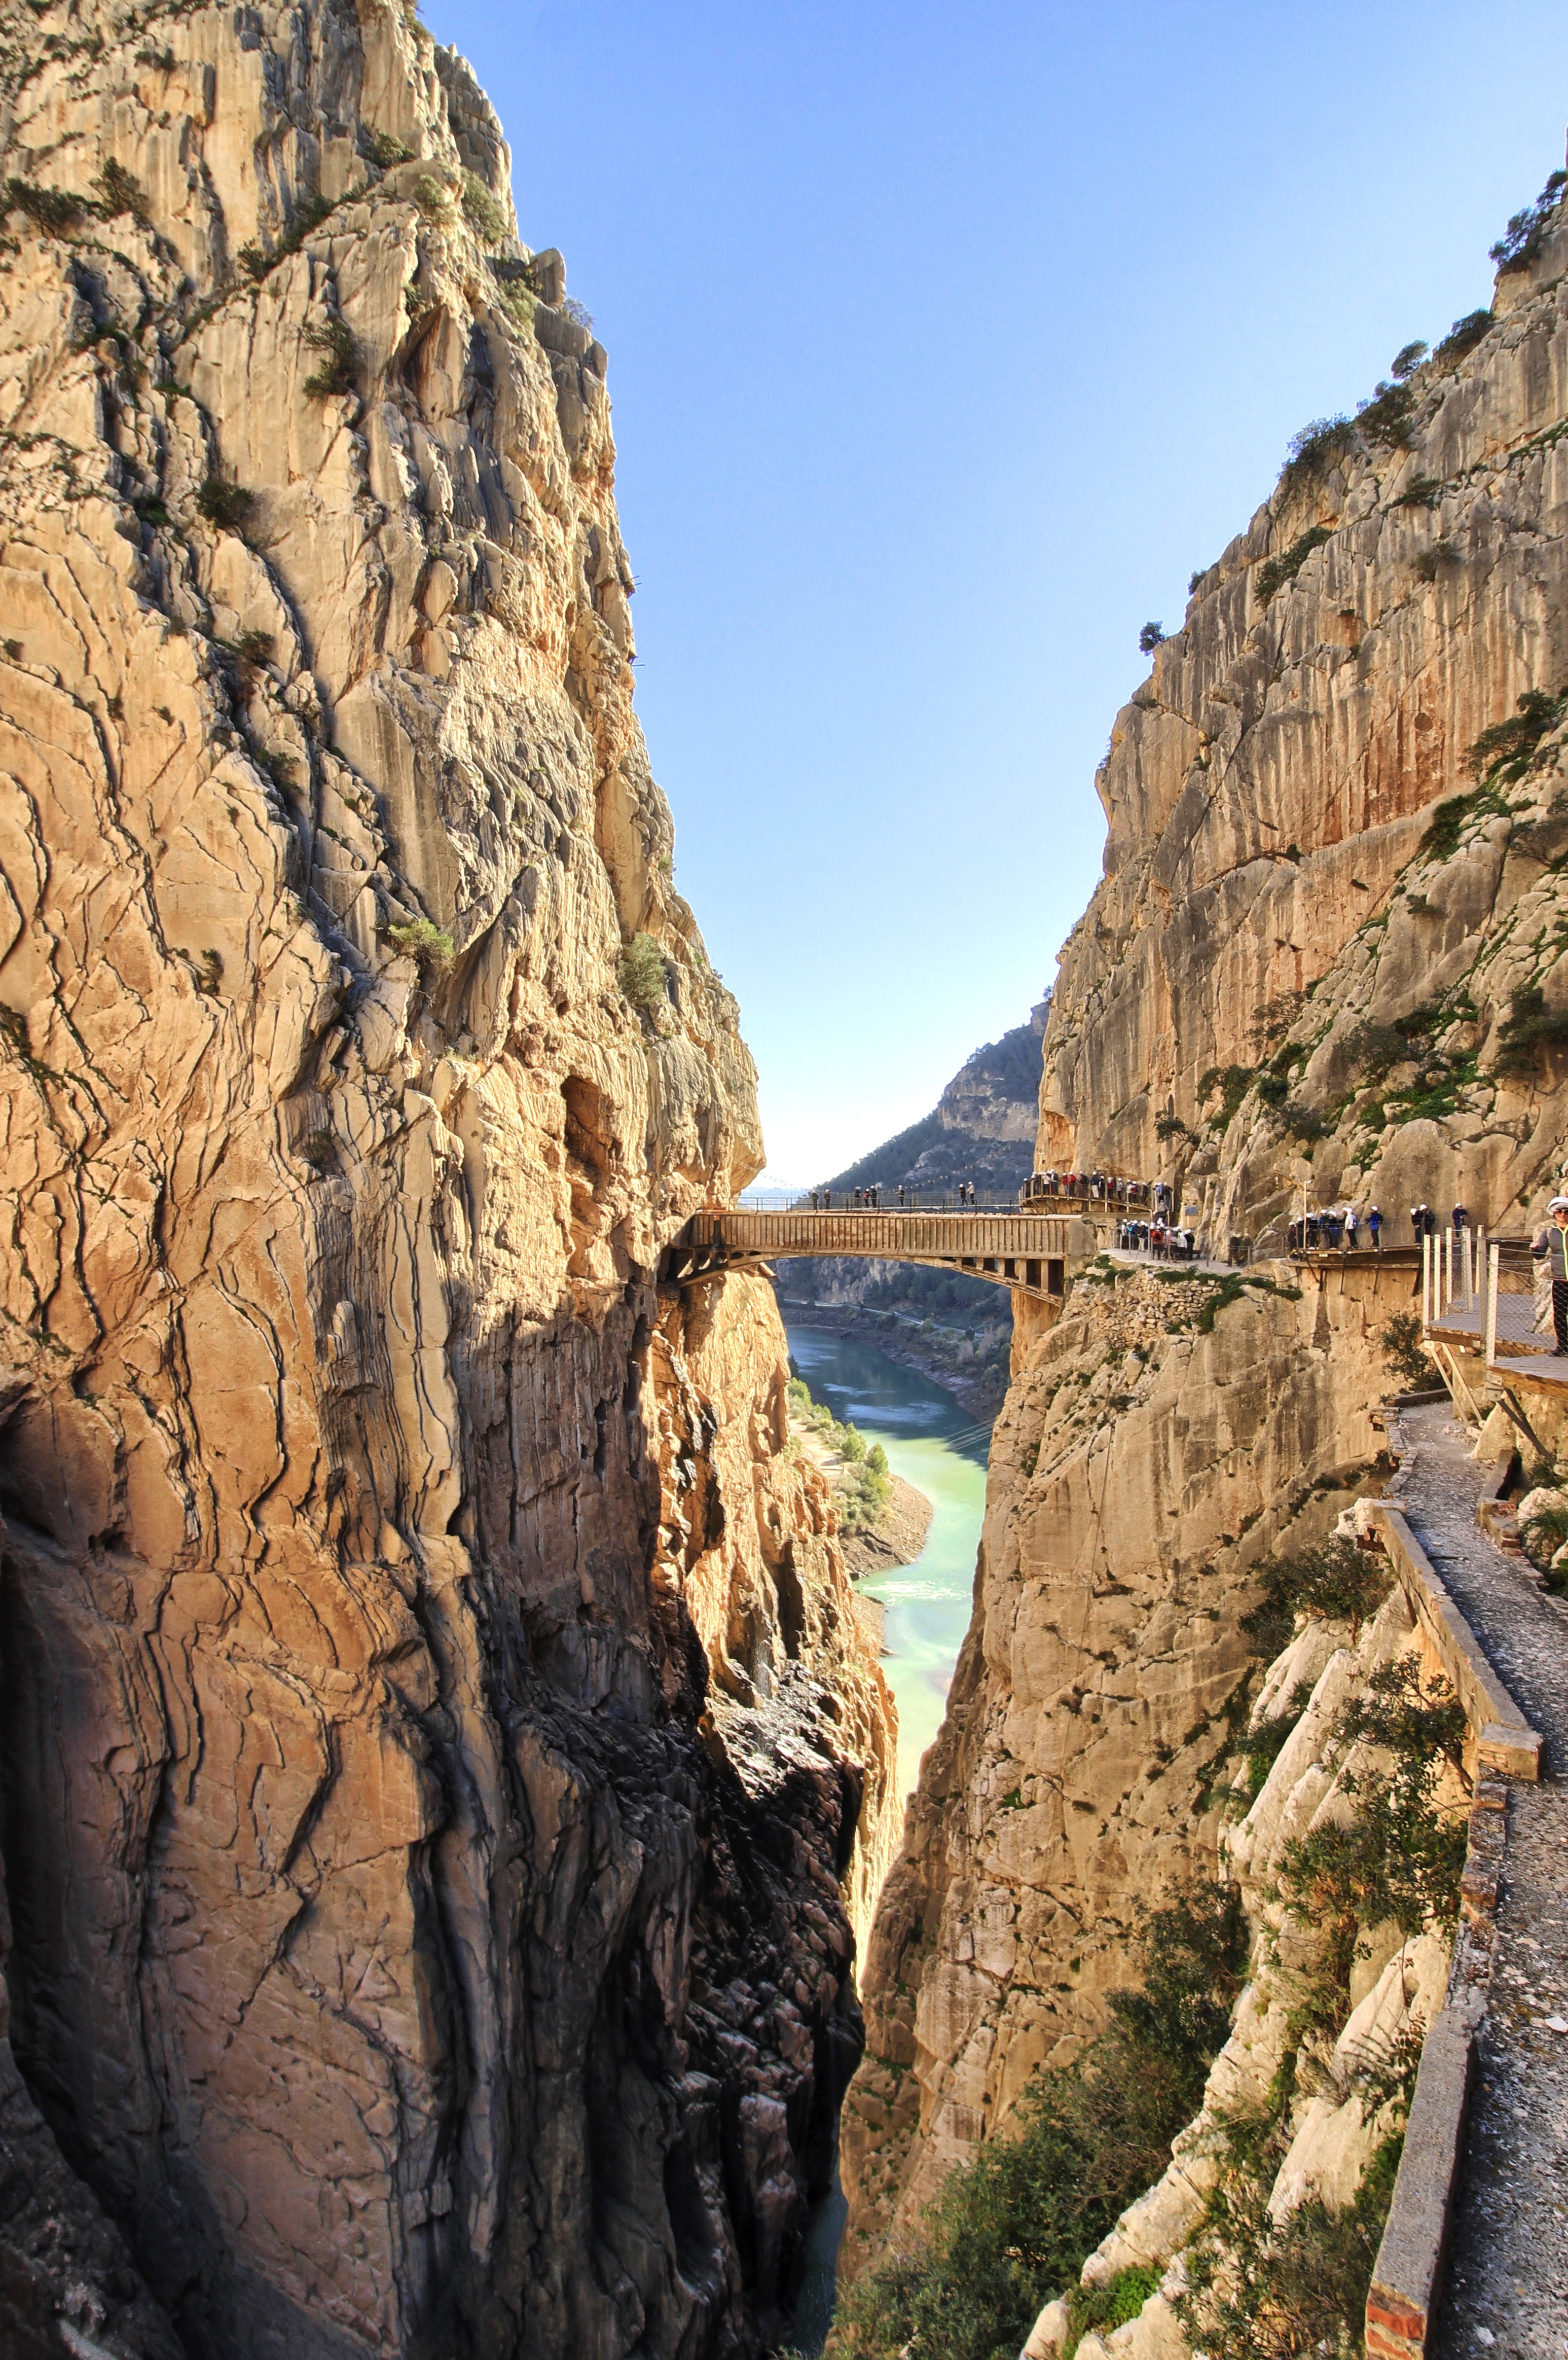
landscape, sea, coast, rock, mountain, adventure, valley, formation, suspension bridge, cliff, arch, canyon, terrain, geology, badlands, cape, wadi, landform, defile, geographical feature, caminito del rey